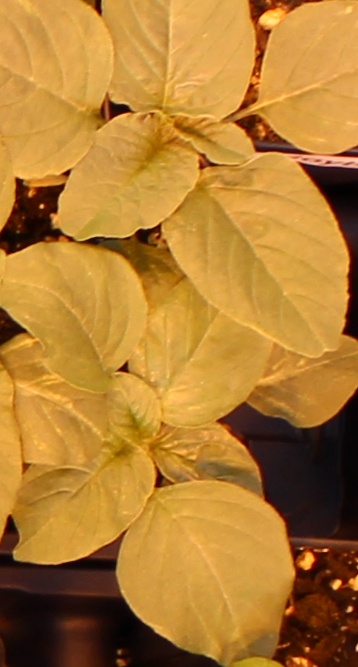
Label: Redroot Pigweed